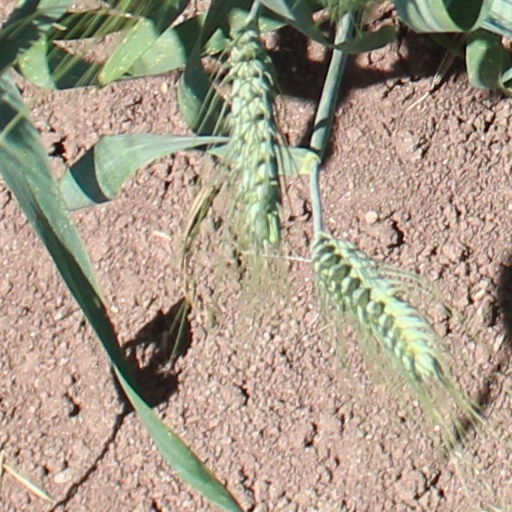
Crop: wheat